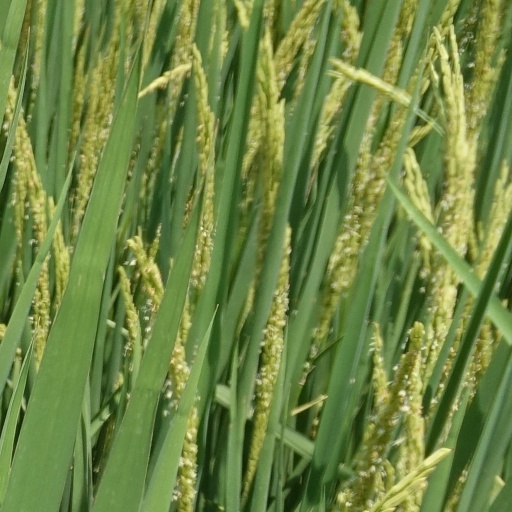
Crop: rice